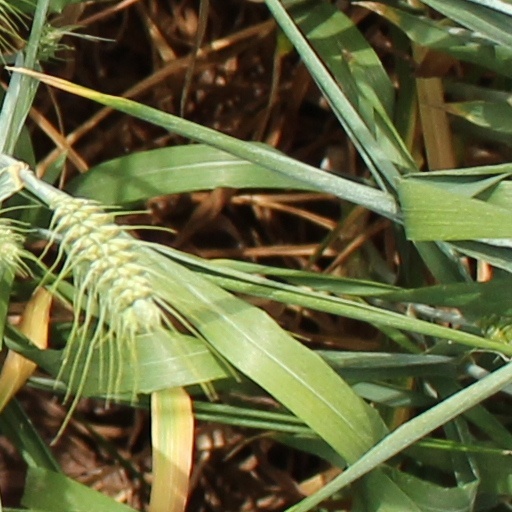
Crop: wheat